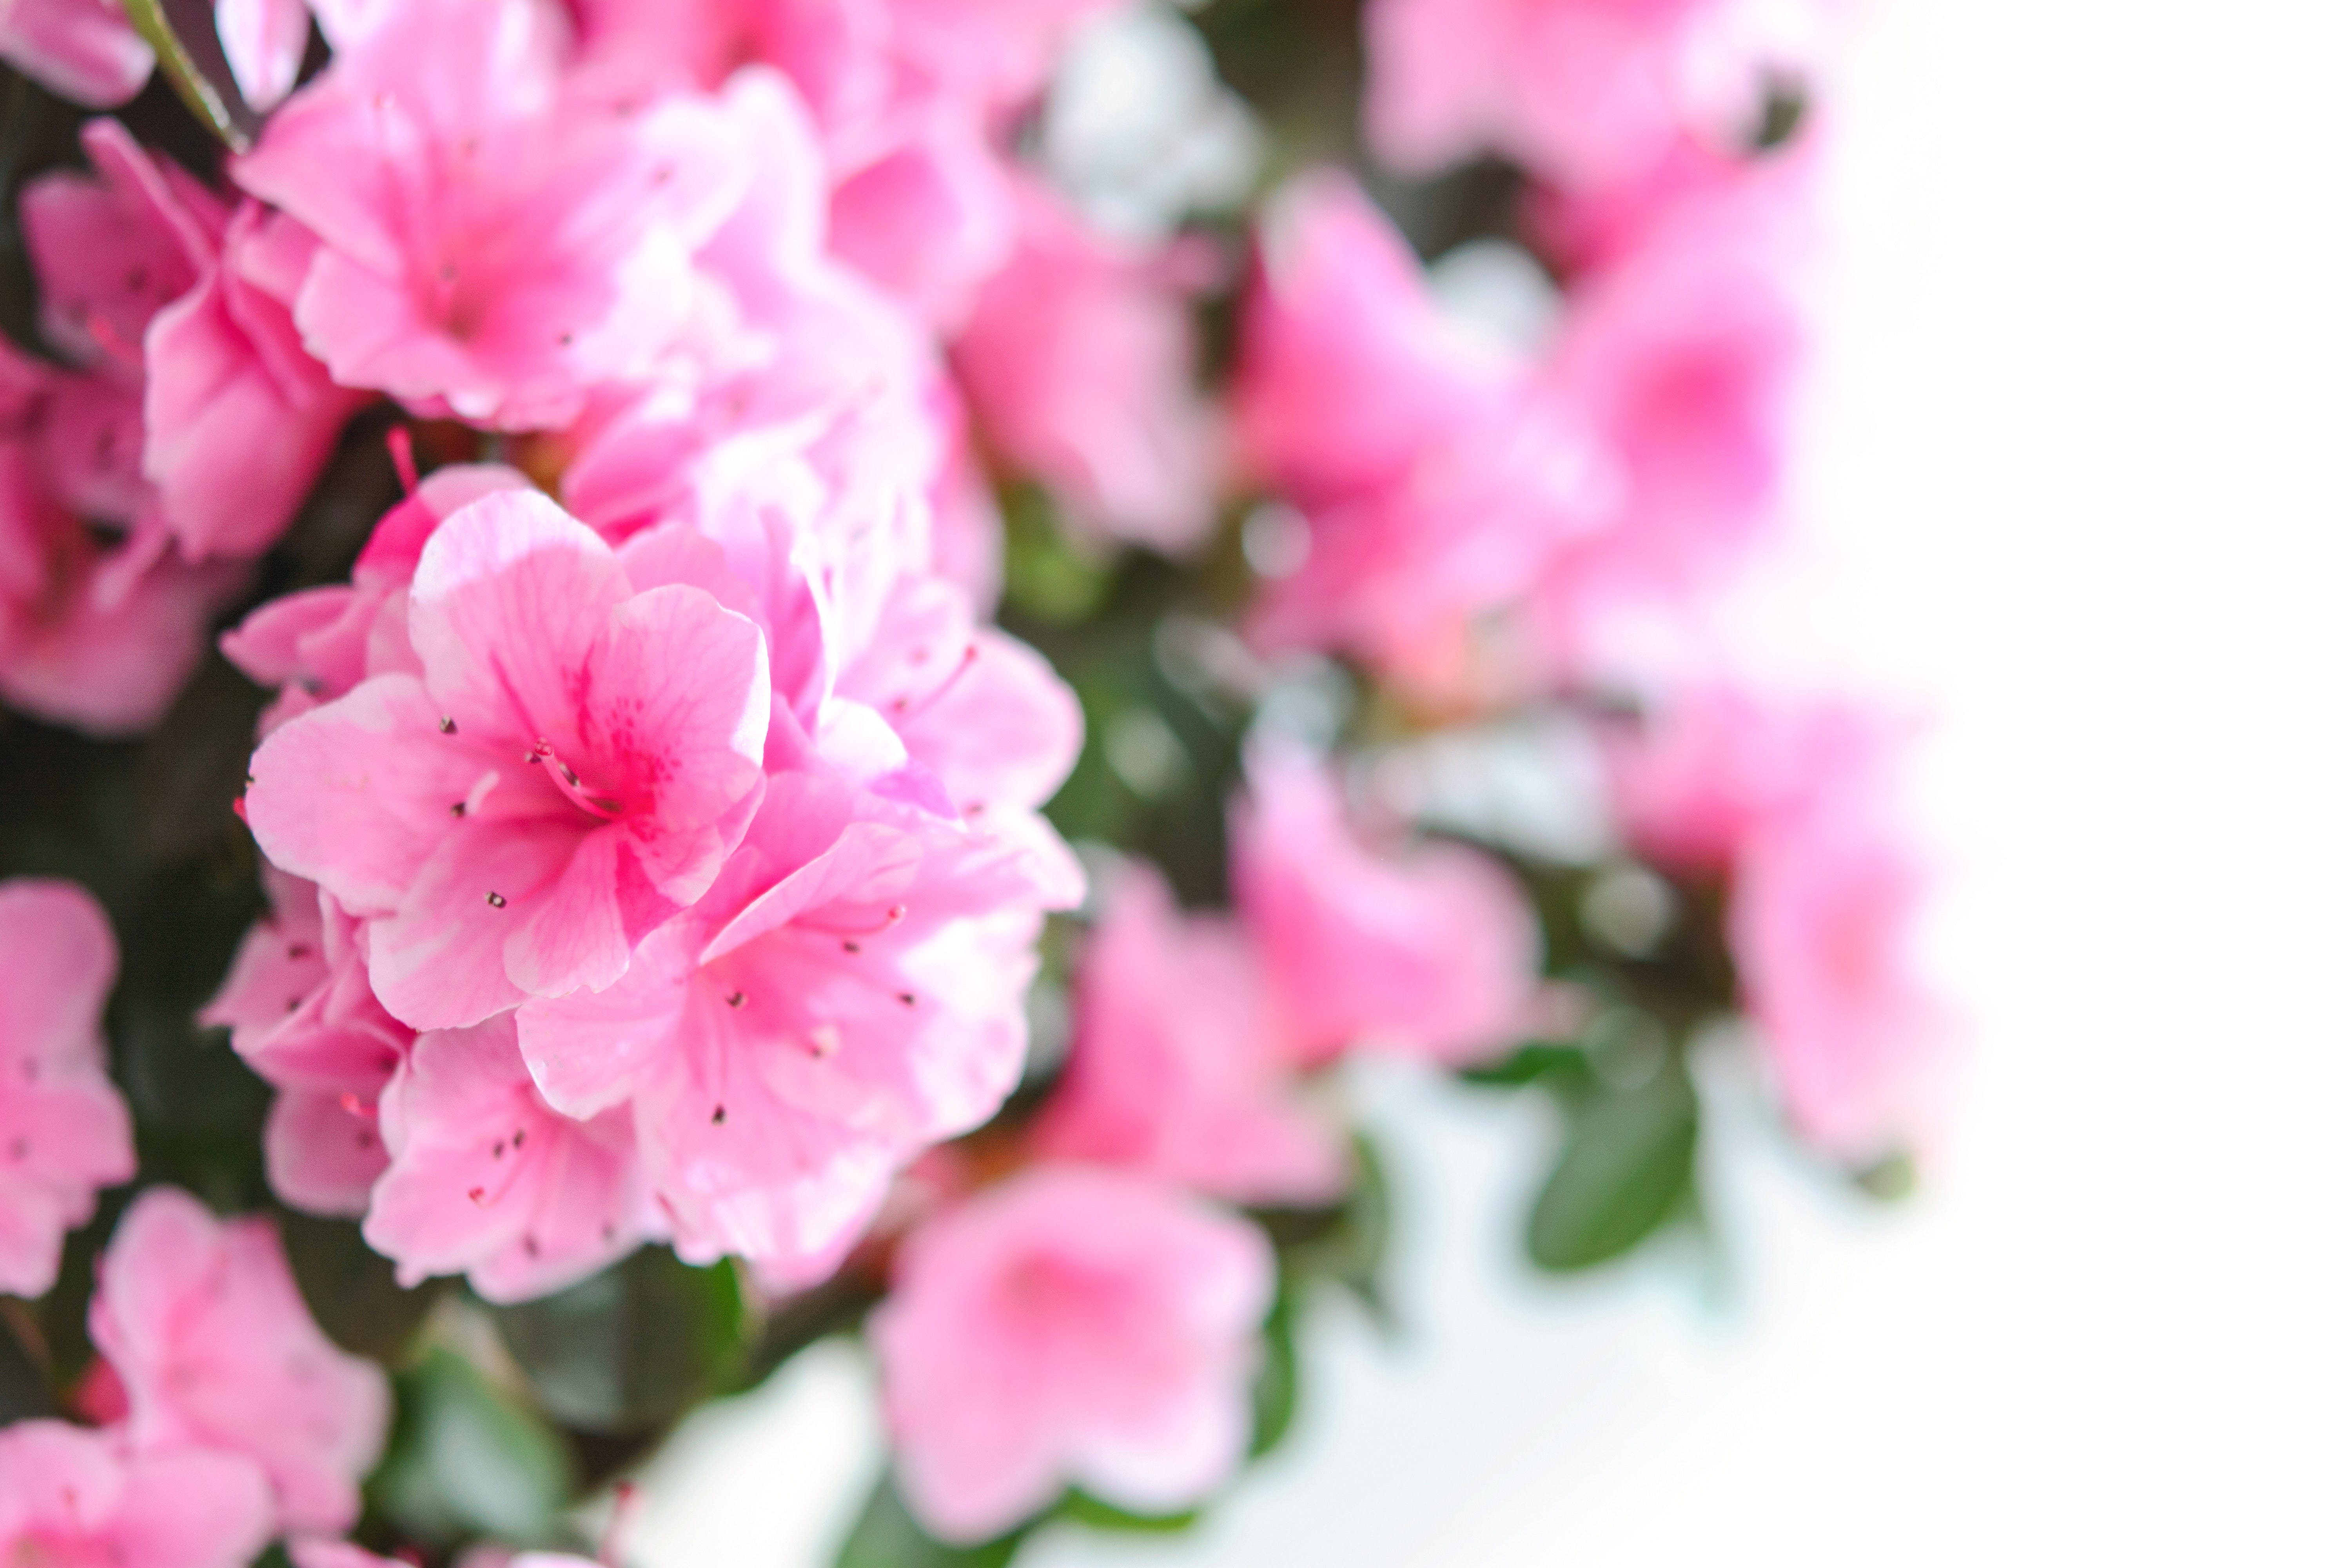
flower, flowering plant, pink, petal, plant, azalea, shrub, botany, spring, woody plant, rhododendron, blossom, pink family, impatiens, subshrub, annual plant, ericales, geranium, peony, perennial plant